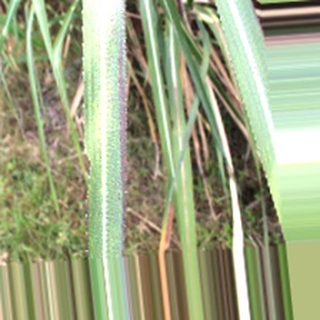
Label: sugarcane_bacterial_blight